Tahyna MacManus

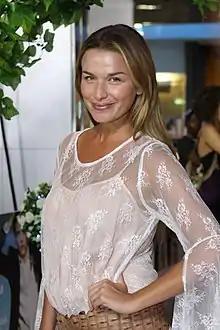
Tahyna Tozzi in January 2012

Tahyna MacManus (née Tozzi; born 24 April 1986) is an Australian actress, director, writer and producer. Tahyna starred in several television series and film blockbusters including "" before moving to roles behind the lens focusing on directing and producing. Tahyna co-founded an all female led production company, Neon Jane Productions alongside producer Kelly Tomasich. In 2020 the duo launched The Australian Womens Film Festival, a short film festival celebrating women in film and honouring those who have made a significant contribution to the industry.